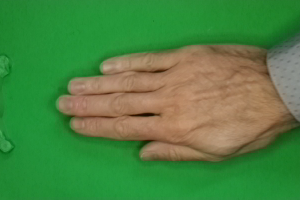
Label: paper